Portia (spider)

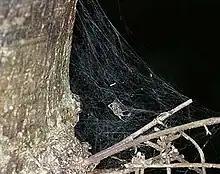
Female "P. fimbriata" in a web

Laboratory studies show that "Portia" learns very quickly how to overcome web-building spiders that neither it nor its ancestors would have met in the wild. "Portia"s accurate visual recognition of potential prey is an important part of its hunting tactics. For example, in one part of the Philippines, local "Portia" spiders attack from the rear against the very dangerous spitting spiders, which themselves hunt jumping spiders. This appears to be an instinctive behavior, as laboratory-reared "Portia" of this species do this the first time they encounter a spitting spider. On the other hand, they will use a head-on approach against spitting spiders that are carrying eggs. However, experiments that pitted "Portia" against "convincing" artificial spiders with arbitrary but consistent behavior patterns showed that "Portia"s instinctive tactics are only starting points for a trial-and-error approach from which these spiders learn very quickly.